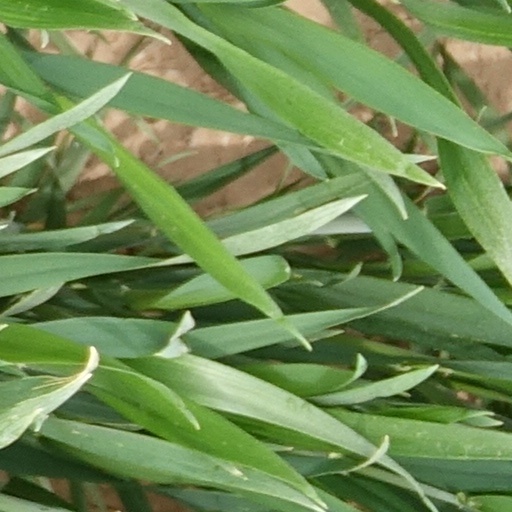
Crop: wheat